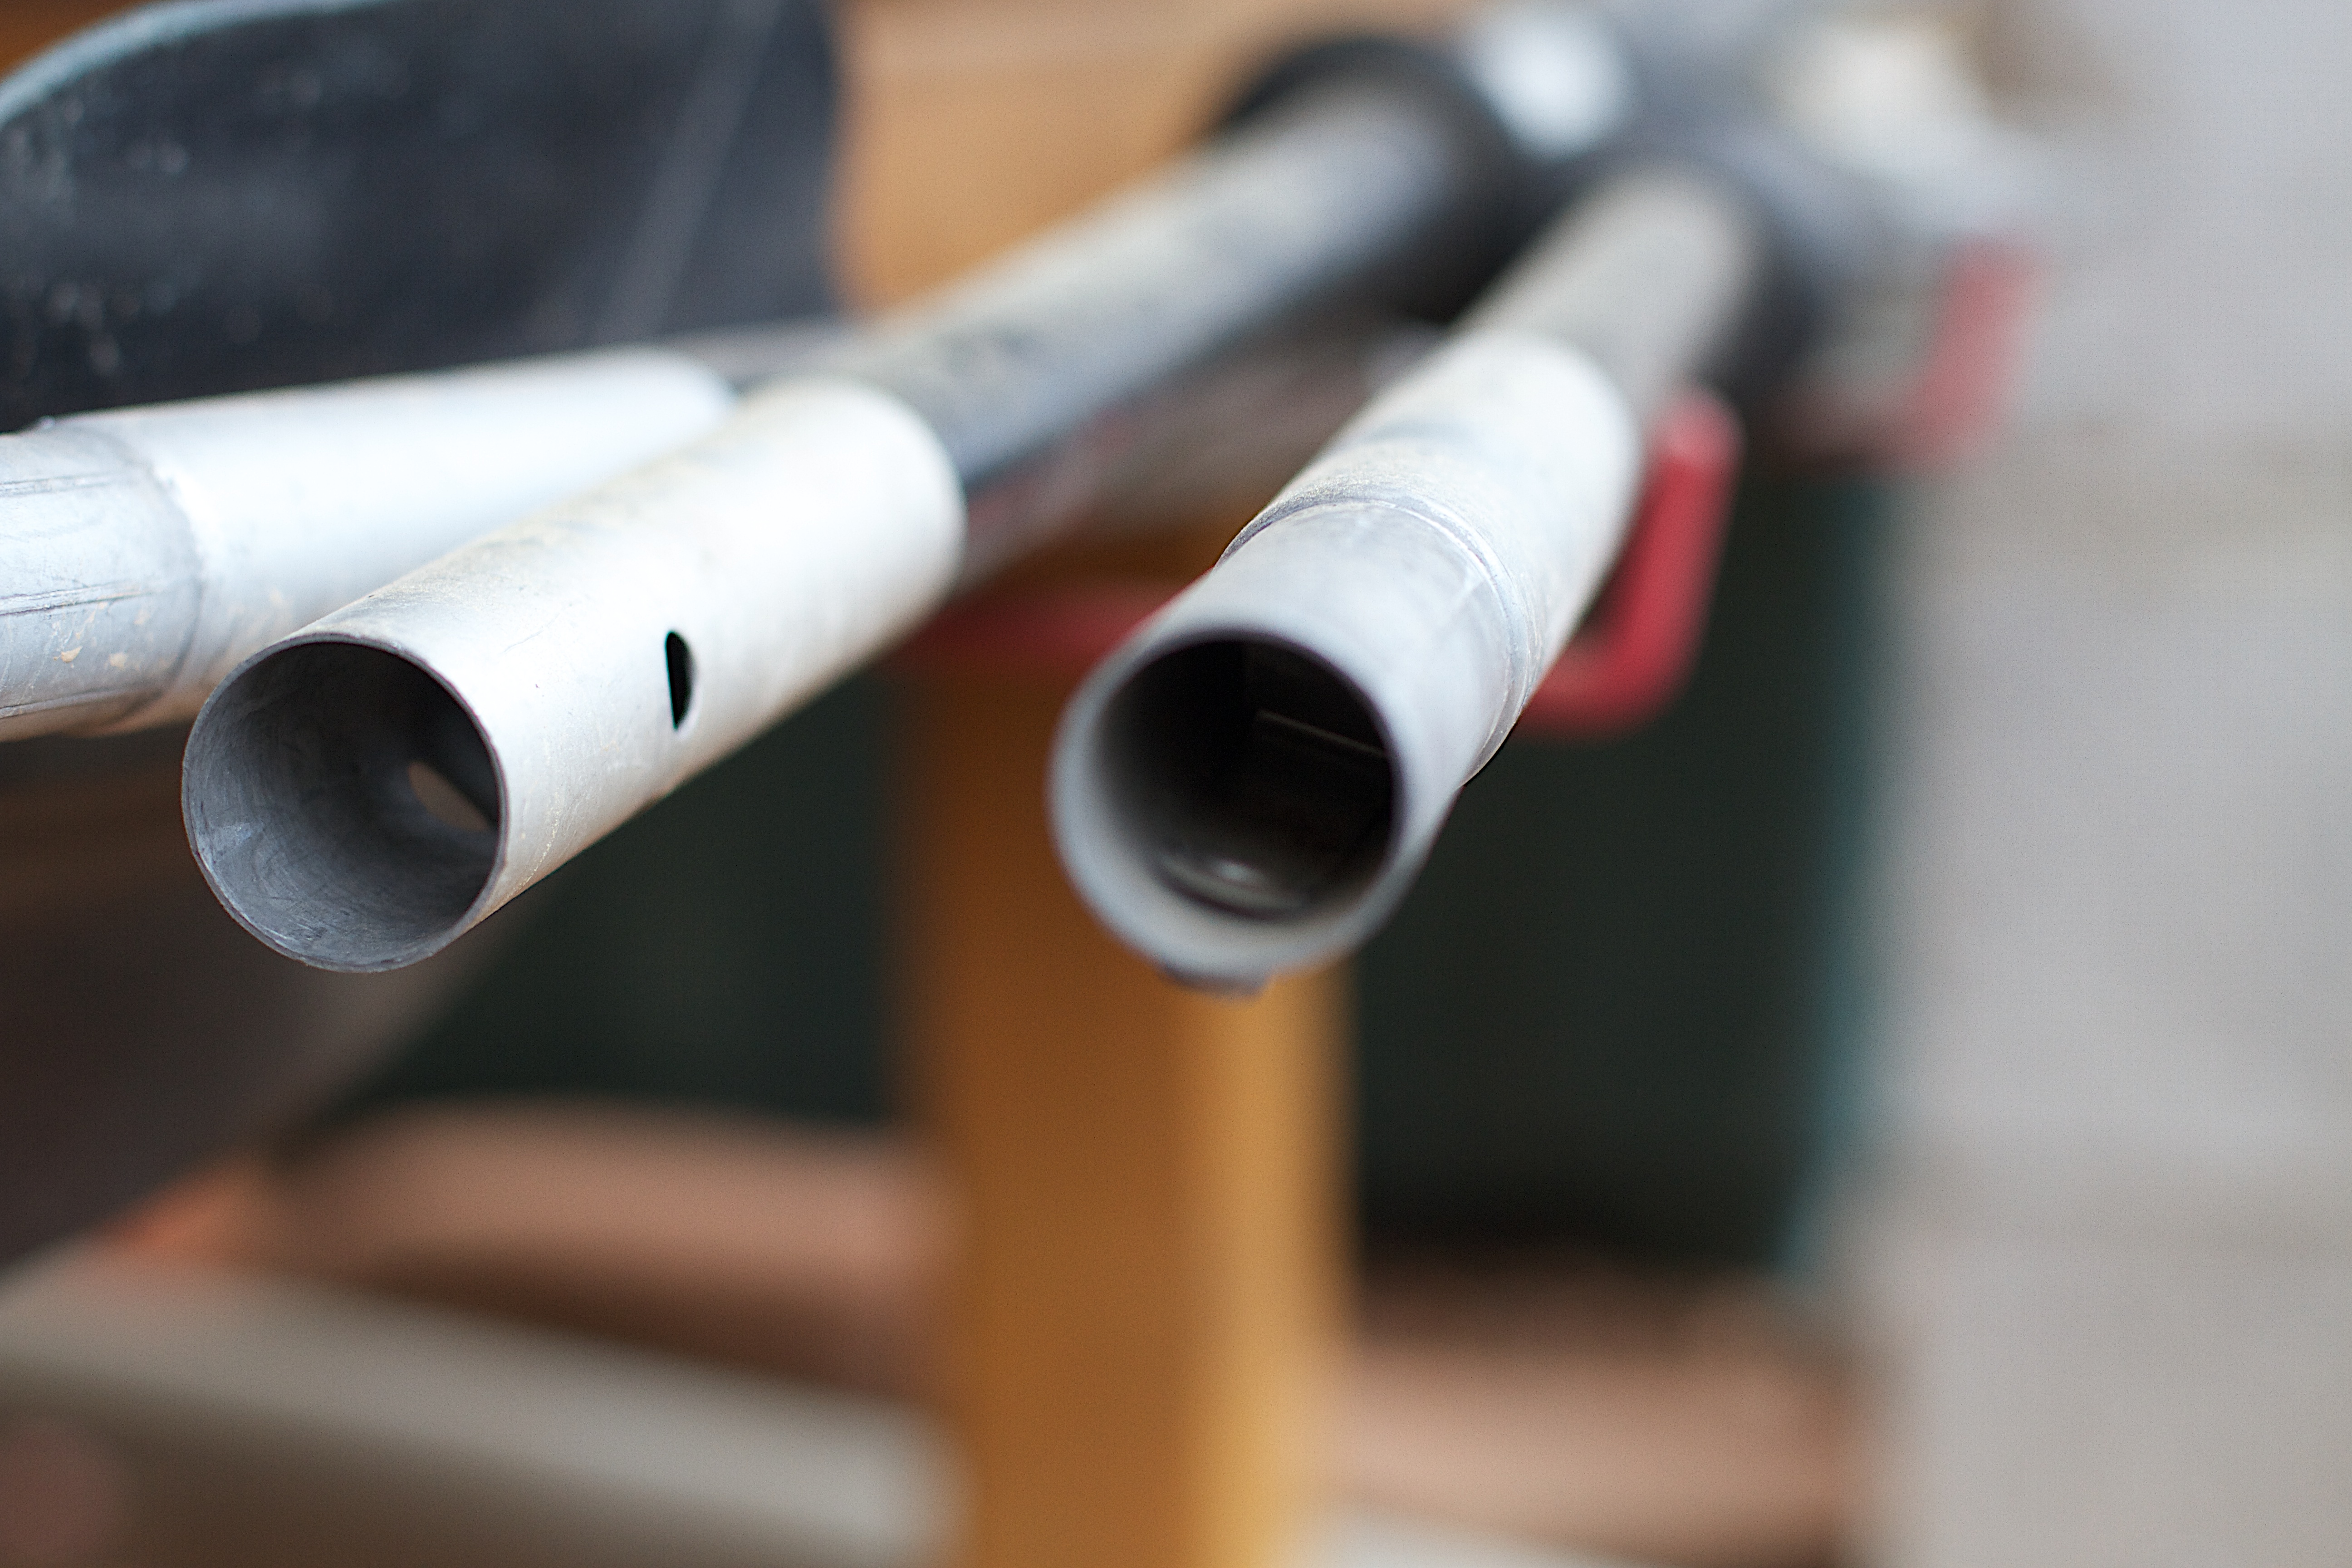
color, close up, gun, 2013365, firearm, gun accessory